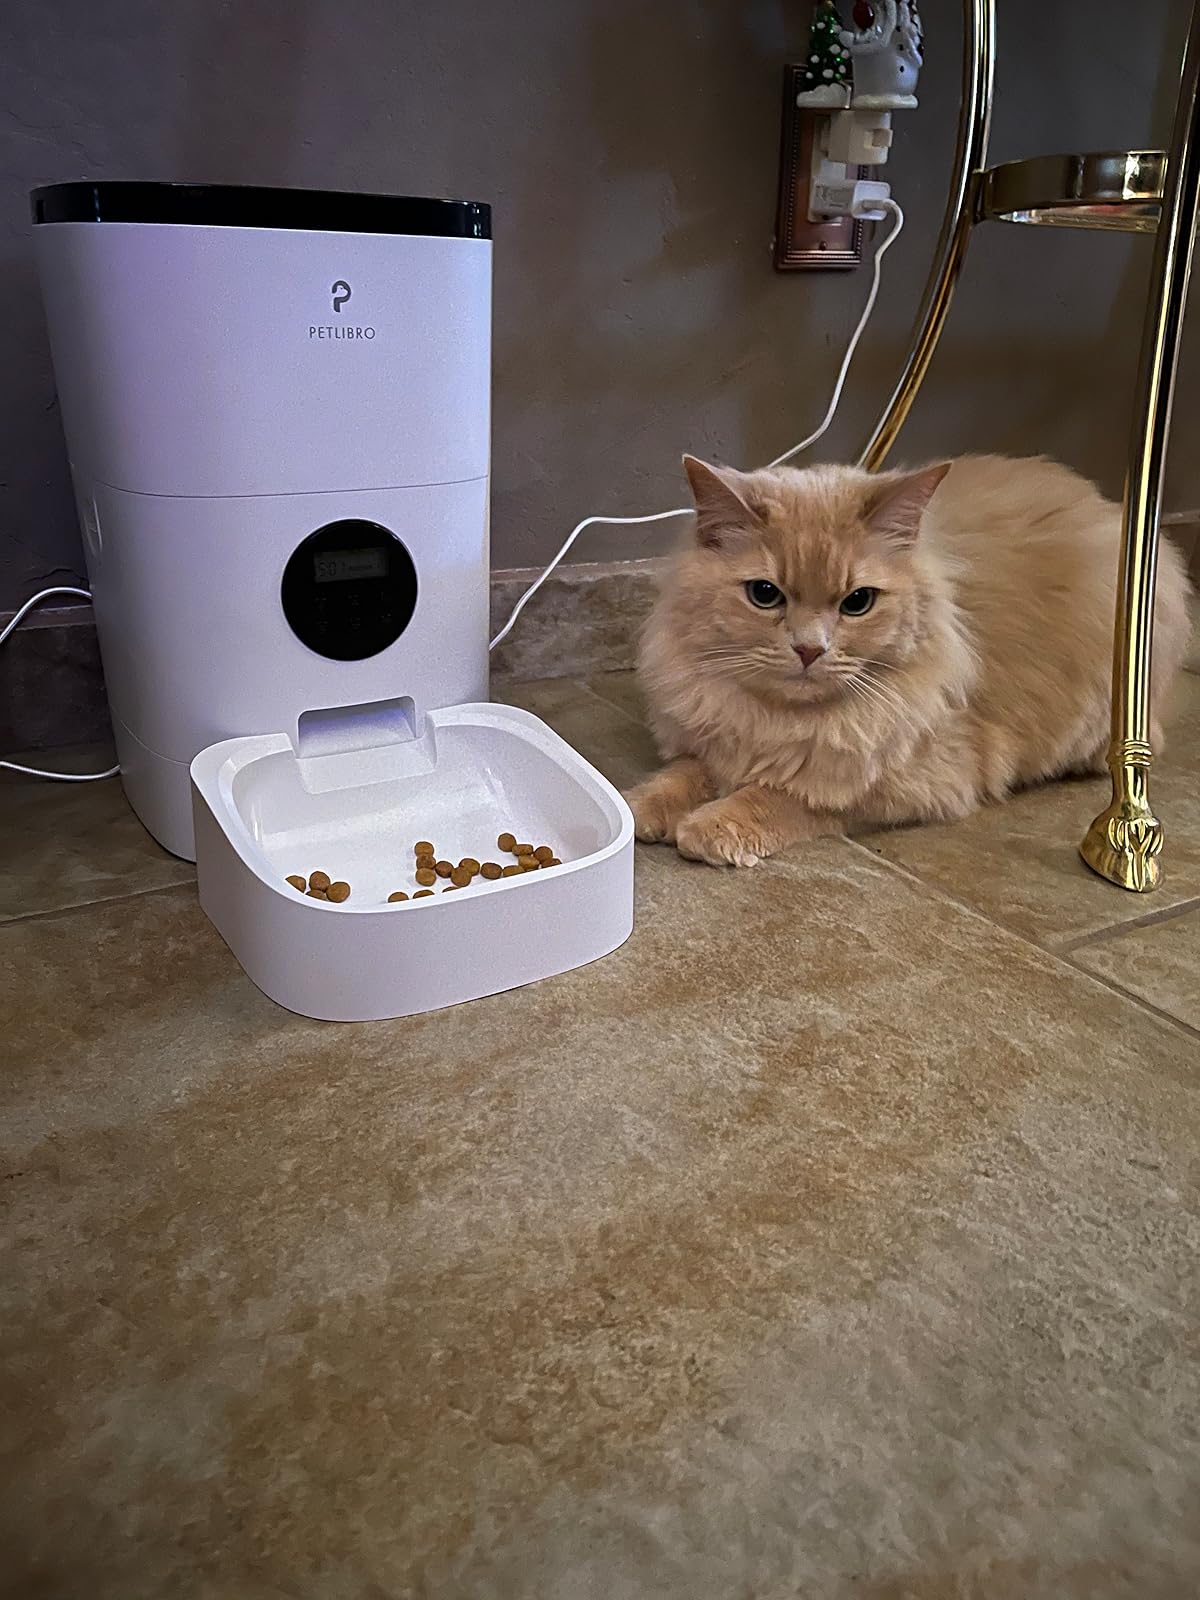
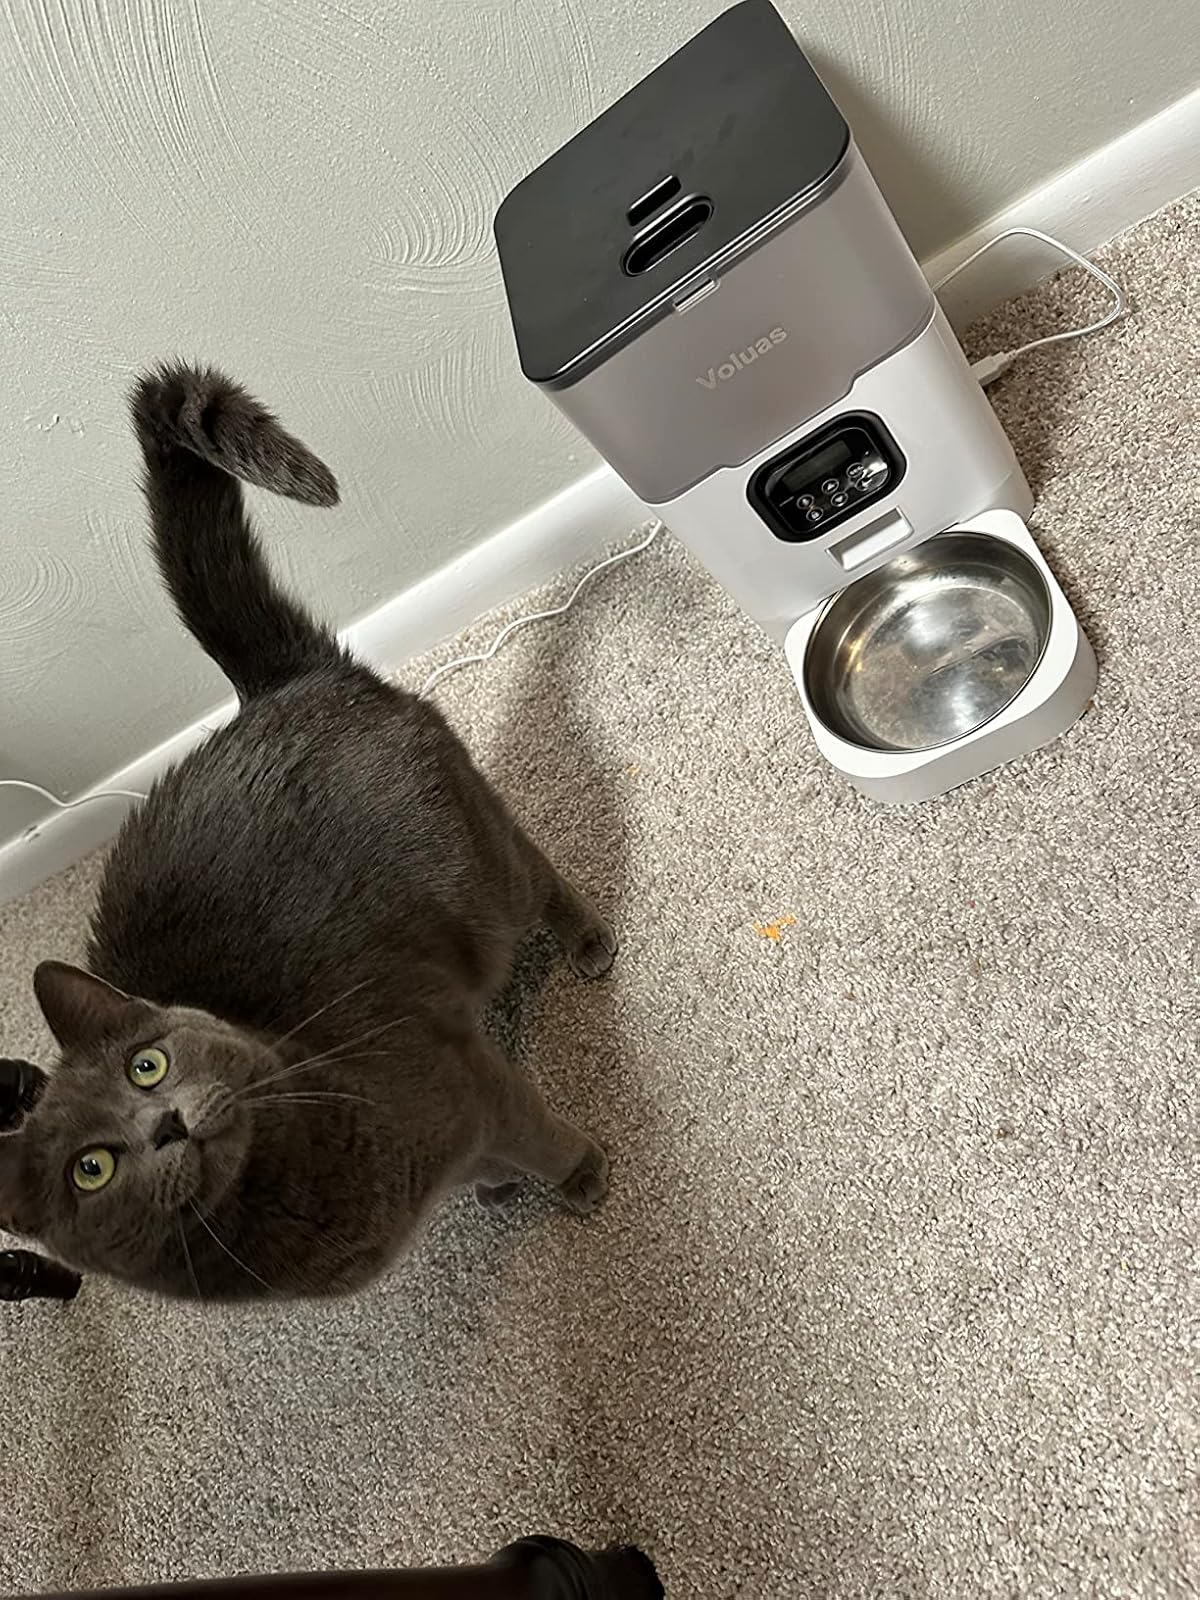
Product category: items_feeder
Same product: no